Mark Davis (talk show host)

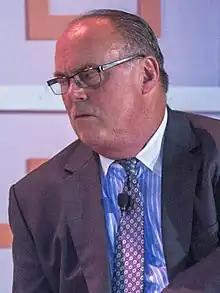
Davis in 2018

Mark Davis (born 13 November 1957) is an American radio host, newspaper columnist and political commentator. His local talk show, "The Mark Davis Show", airs weekdays from 7am to 10am CT on 660AM "The Answer" KSKY in the Dallas–Fort Worth metroplex. His column is published in "The Dallas Morning News". From 2008 to 2012, Davis was a rotating guest host for "The Rush Limbaugh Show"; from 2012 to 2017, he served as the Friday host of the Salem Radio Network's "Morning in America", and continues to host network shows on a regular basis.